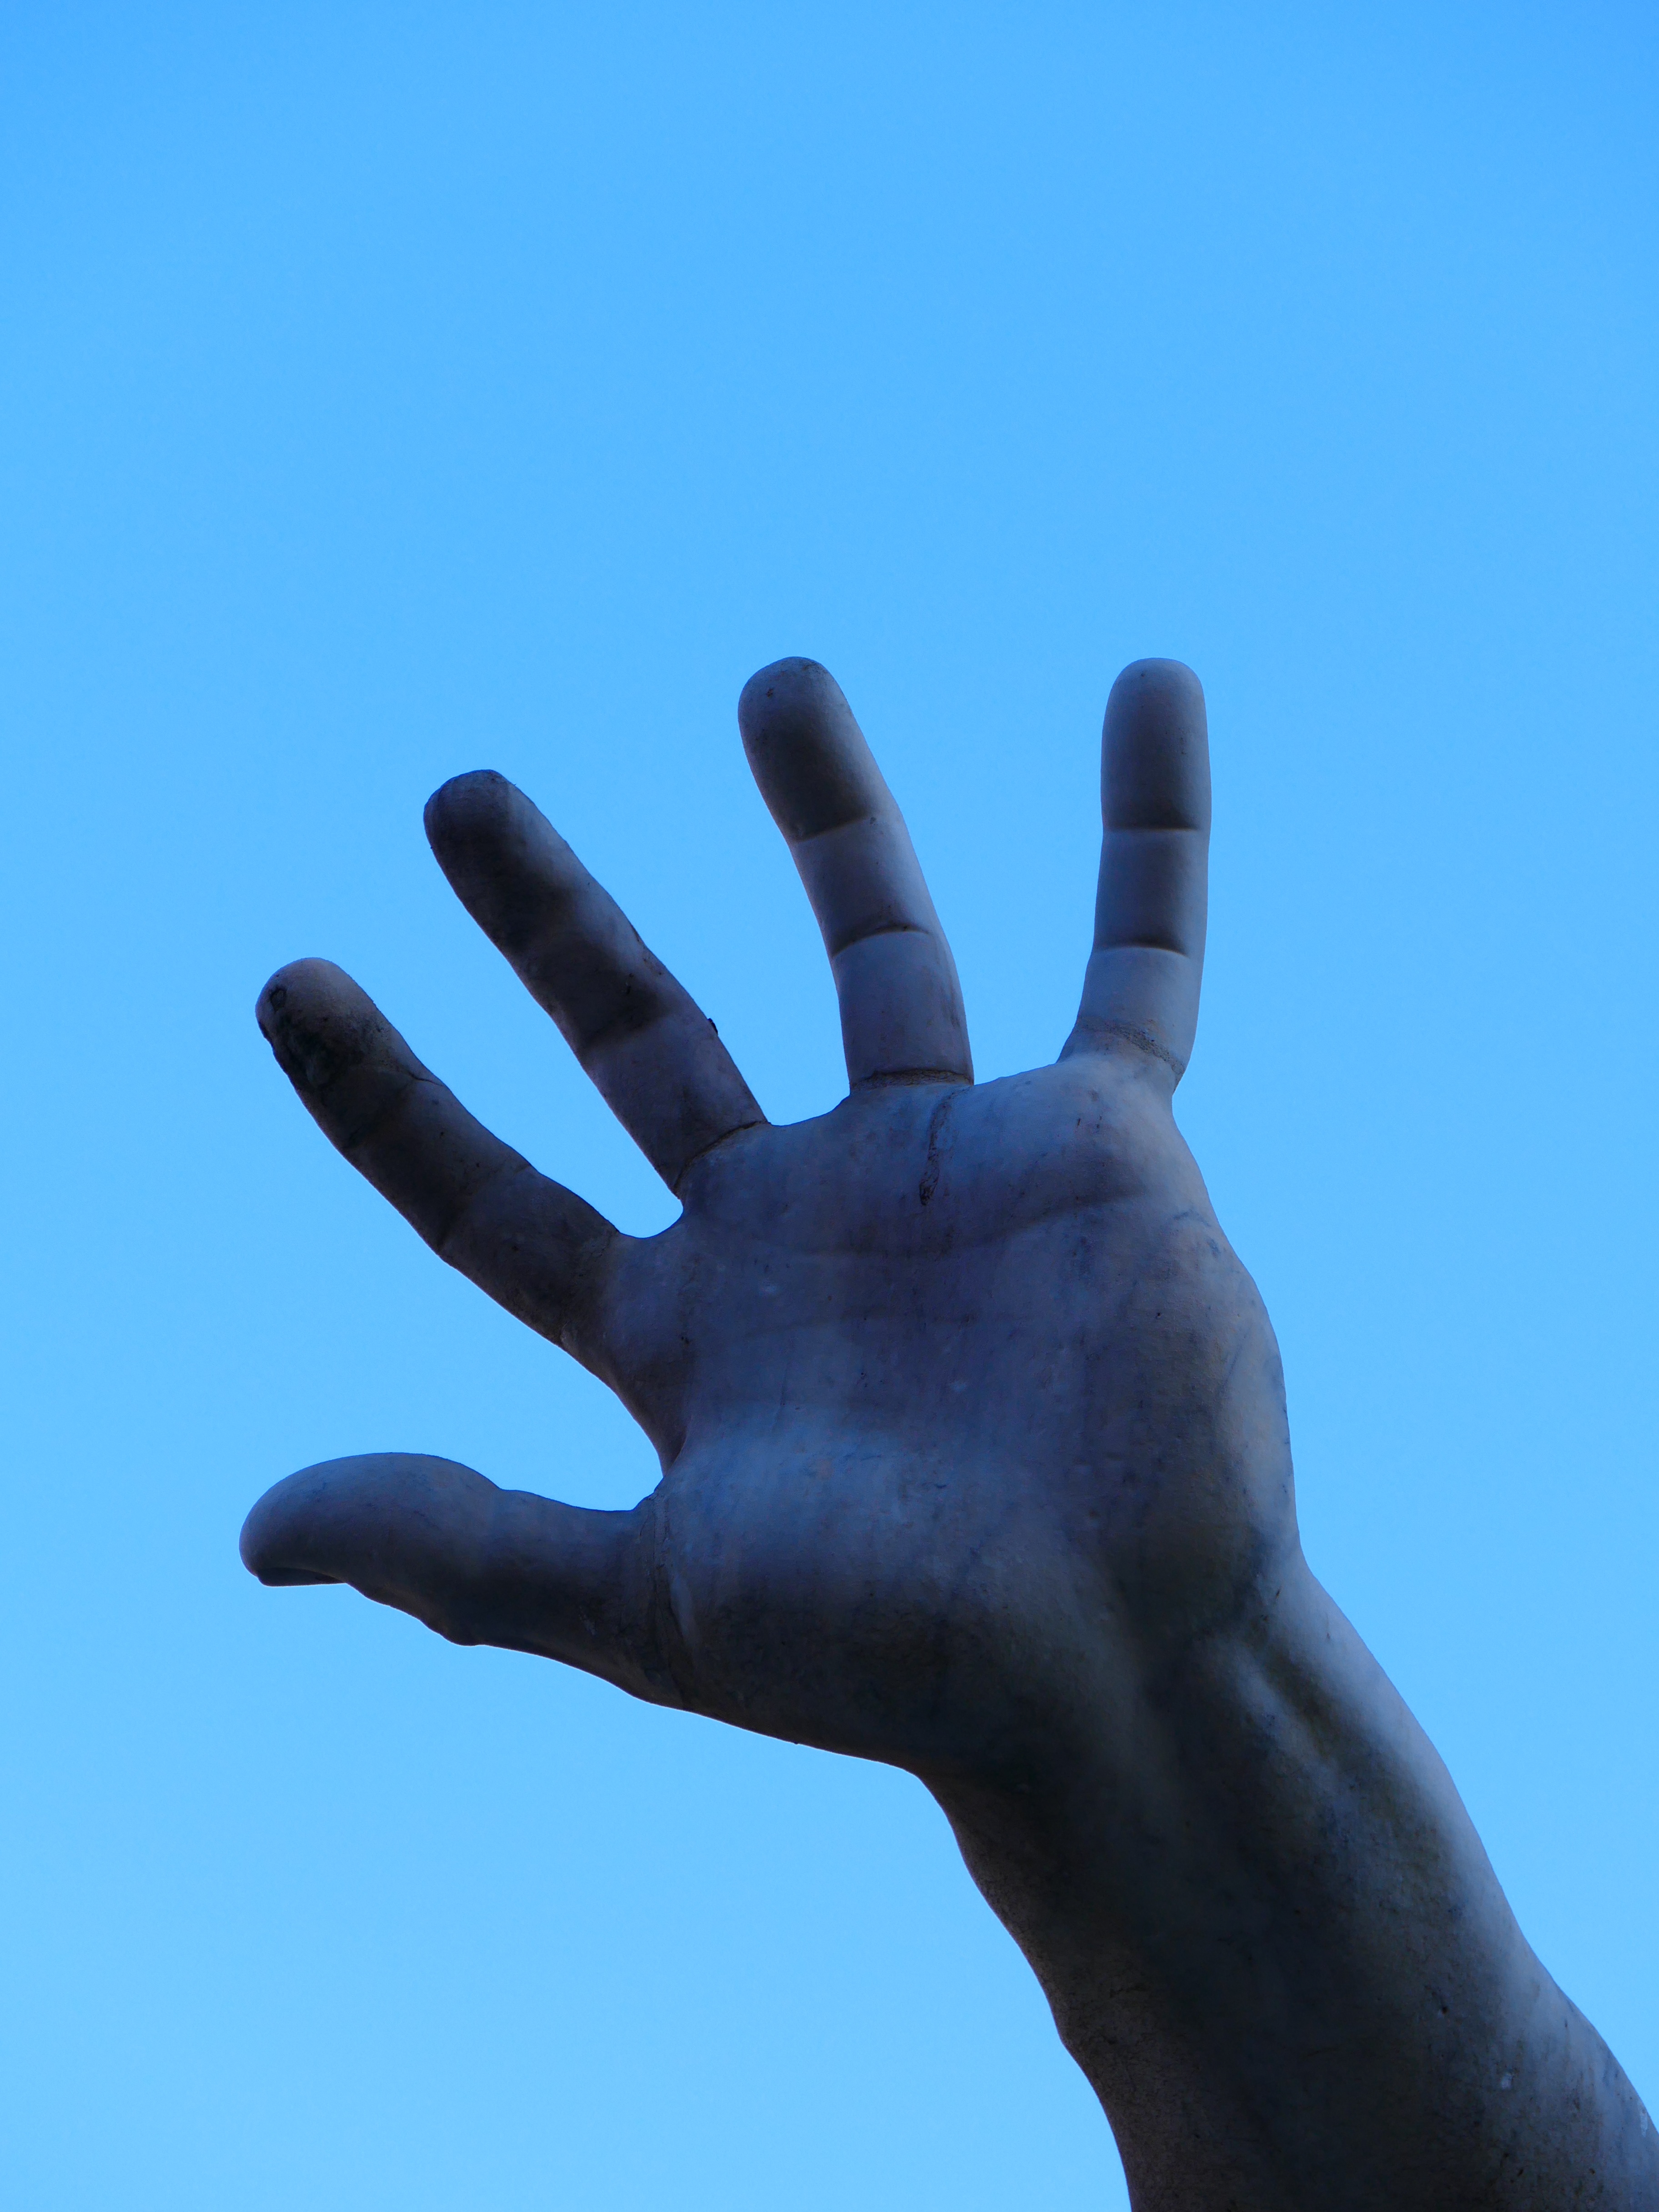
hand, statue, finger, gesture, blue, arm, marble, access